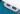
Number: 6